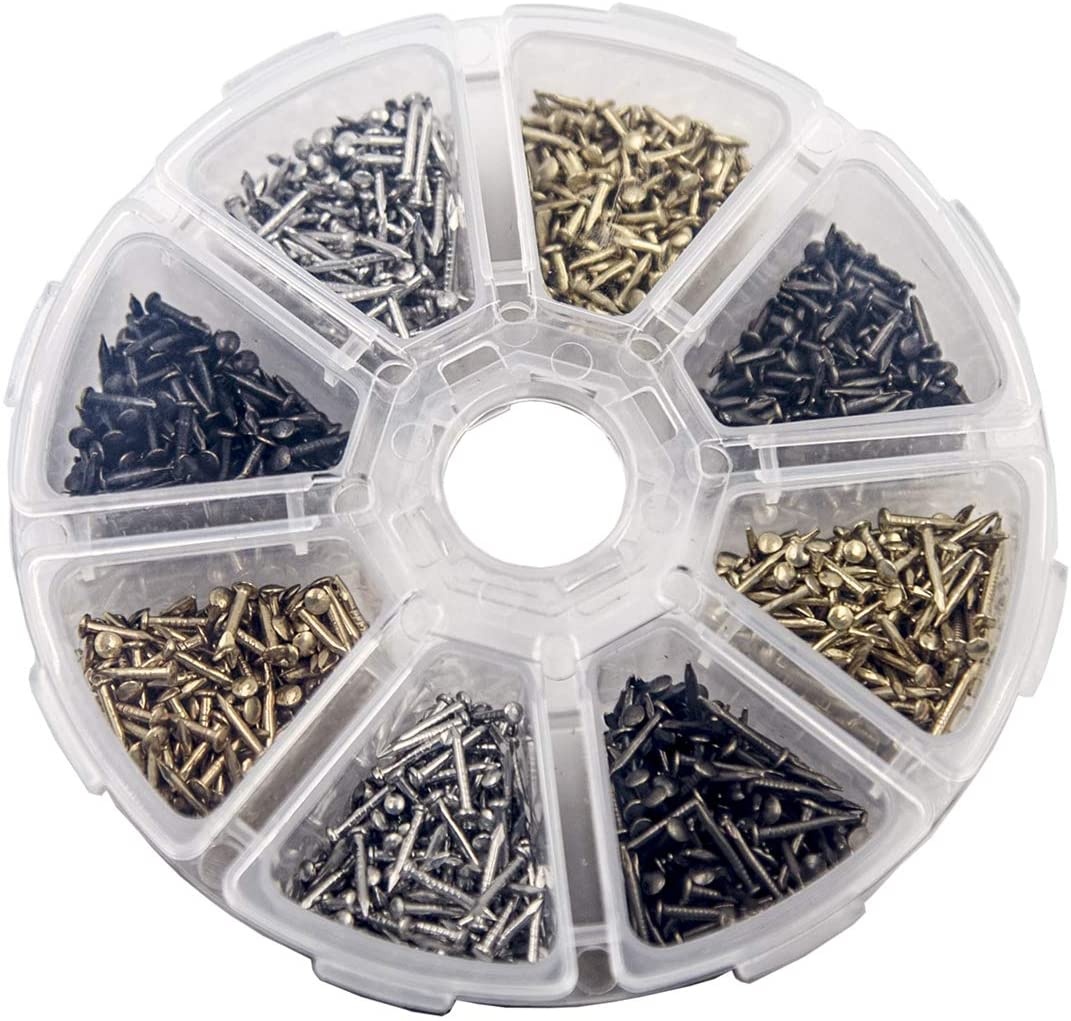
newlng Small Tiny Nails Wooden Screws Compact Antique DIY Decorative Box Accessories Mini Nails Gold Silver Bronze 1x6mm, 1x8mm 1x10mm Boxed 1600PCS
🔨Combination tiny nails, gold / silver / bronze / size : 1X6MM (nail length 6mm, thread diameter: 1mm) 1X8MM (nail length 8mm, thread diameter: 1mm) 1X10MM (nail length 10mm, thread diameter: 1mm) 8 styles / each 200PCS, a total of 1600PCS.Screws are small, in millimeters, please be careful to buy(1 mm = 0.039in) 🔨Different sizes of nails can meet your needs, and for many carpenters, there is a reusable plastic container that is very convenient. It is widely used for fixed installation of various hardware accessories. 🔨Multi-functional nails : Small nails are widely used in wooden, antique wood table decoration, doll house decoration, toy box making accessories, and pet house making. They can also be installed with the hinges. Is one of the must-have tools for the family, you can stock some screws and nails at home, in case you need it. 🔨Hardware performance : Environmental products are free of any pollution. It has large pulling force, simple structure, convenient use and collision resistance. 🔨100% customer satisfaction, if you are not satisfied with the product, you can always send us an email to us, provide you with satisfactory service in the first time, you can also get a full refund, please rest assured to buy.
Brand: Visit the newlng Store
Category: Hardware > Hardware Accessories > Hardware Fasteners > Nails